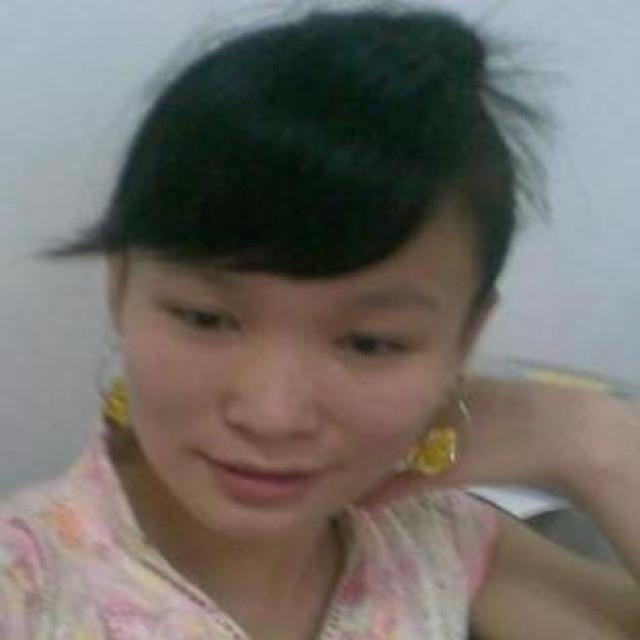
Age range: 21-44